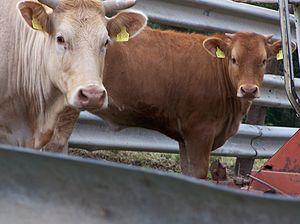
La Glan rind est une race bovine allemande.